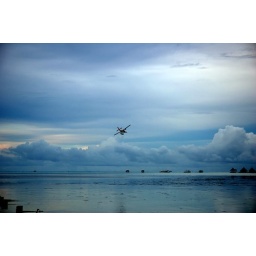
i was sitting near the jetty looking at the clouds when the sea plane suddenly appeared over the roof